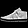
Label: Sneaker